University of Freiburg Faculty of Theology

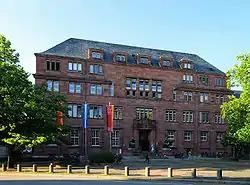
Kollegiengebäude I

Members of the Faculty teach and engage in theological research in the various fields. Particular fields of interest at the Faculty of Theology include Christian archaeology and art